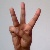
The image shows a hand gesture representing the letter 'W' in Indian Sign Language.